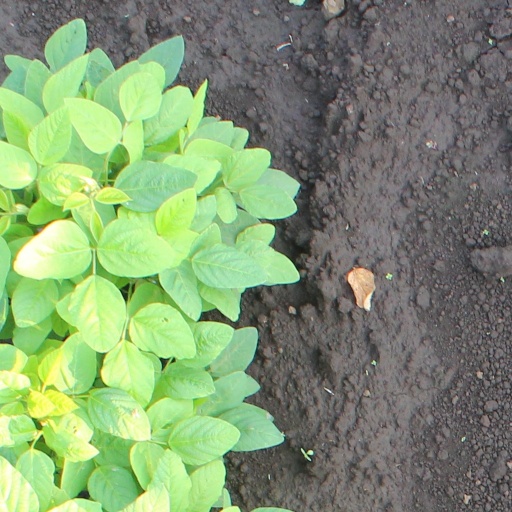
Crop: soybean